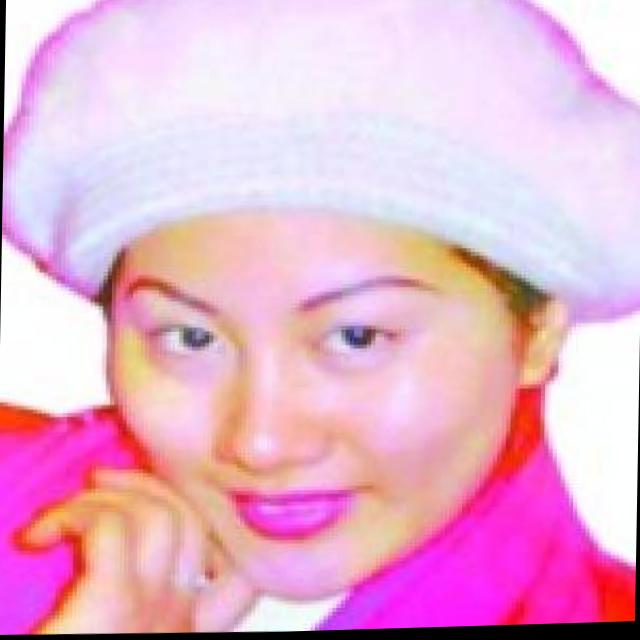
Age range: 21-44